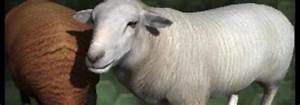
Label: pecora